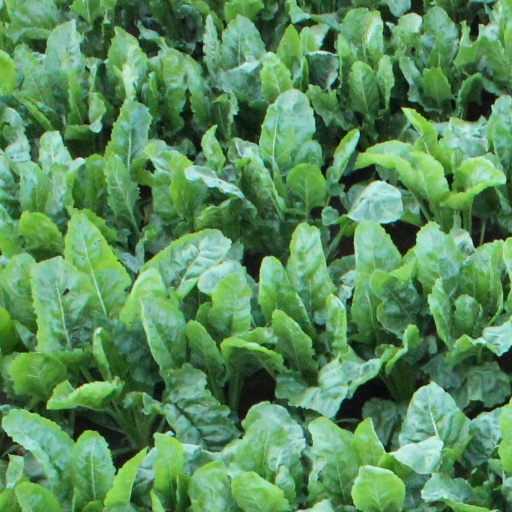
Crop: sugar beet